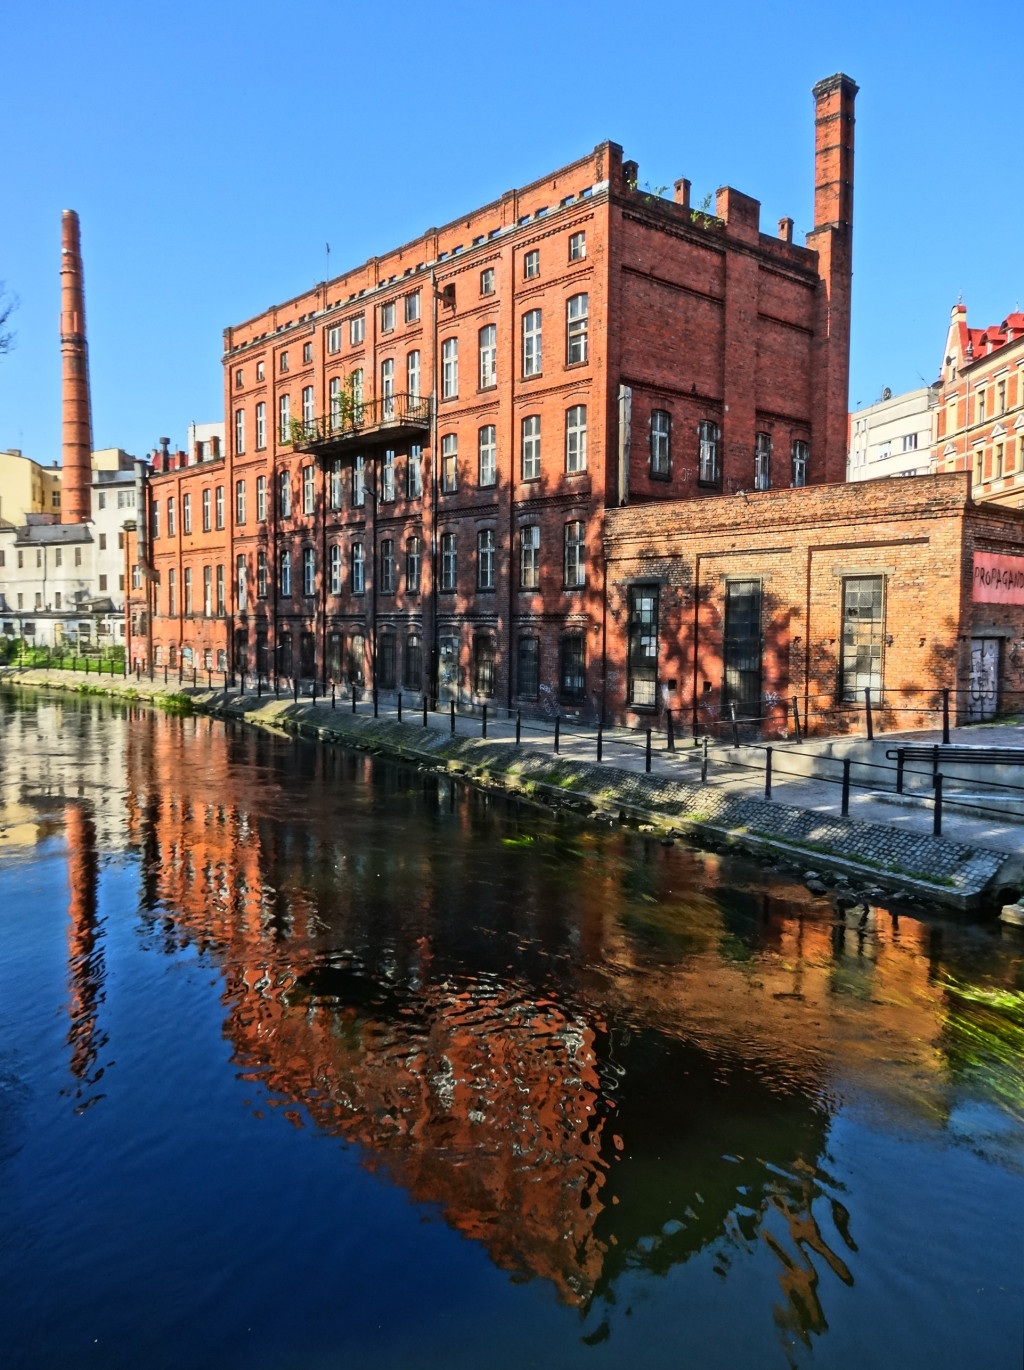
water, dock, architecture, town, building, river, canal, cityscape, downtown, evening, reflection, landmark, industrial, waterway, body of water, poland, channel, bydgoszczy, farbiarnia, geographical feature